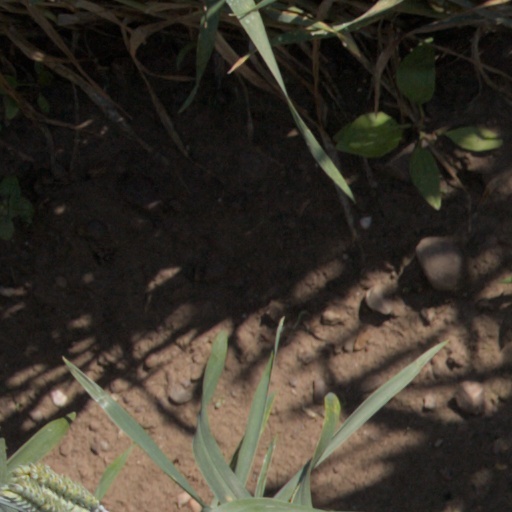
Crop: wheat